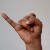
The image shows a hand gesture representing the letter 'J' in Indian Sign Language.